USS Curtiss (AV-4)

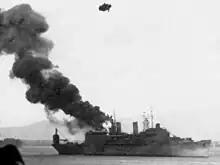
"Curtiss" burning at Pearl Harbor, 7 December 1941.

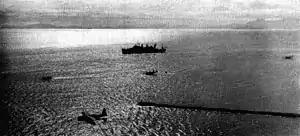
"Curtiss" with PBMs and a British Sunderland during the Korean War, in 1950.

When the Japanese attacked Pearl Harbor, "Curtiss" was able to get underway and returned fire at the attacking Japanese aircraft. At 08:36, the ship sighted the periscope of a Japanese midget submarine and opened fire. A torpedo from this submarine missed "Curtiss", running over and into a dock at Pearl City. Four minutes later, the same submarine surfaced and was further damaged by gunfire before diving again, after which the destroyer sank the submarine with a ram and depth charge attack.